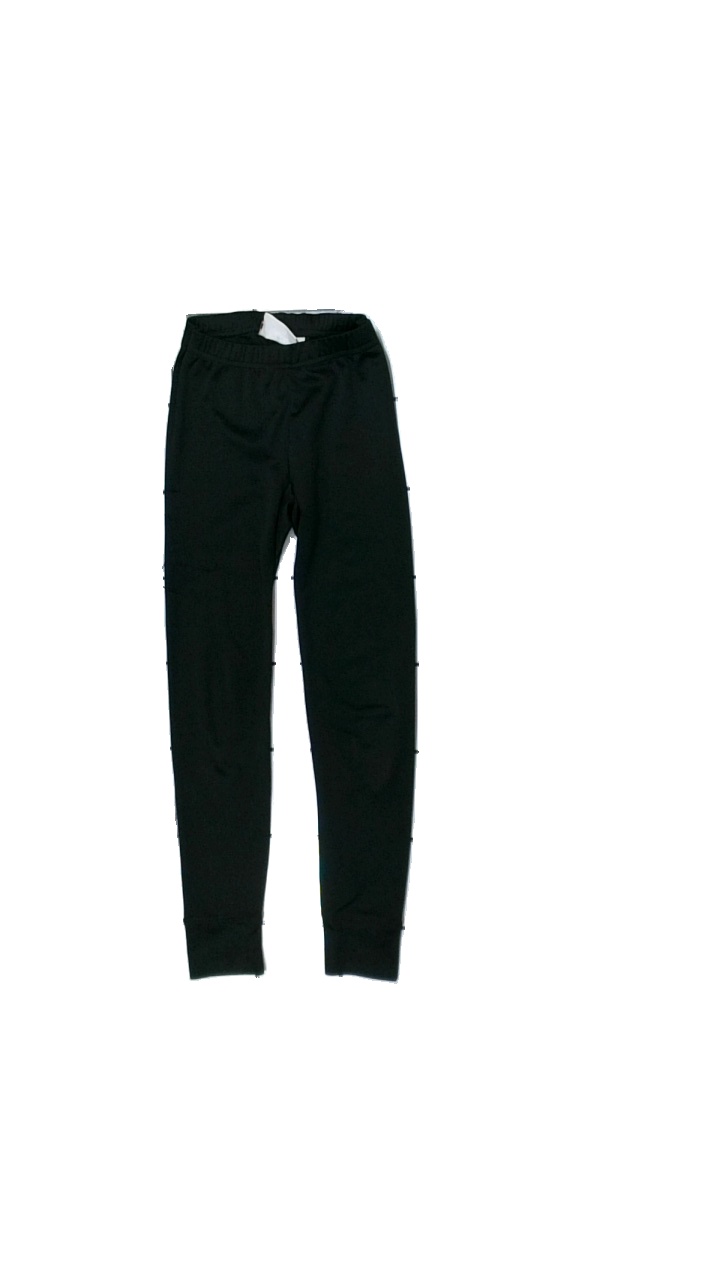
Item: Tights (Children)
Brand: On The Peak
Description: svarta tränings tights, nopprig
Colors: Black
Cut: Regular
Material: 100% polyester
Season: All
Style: Sports
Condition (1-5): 3
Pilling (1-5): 3
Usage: Export
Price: <50